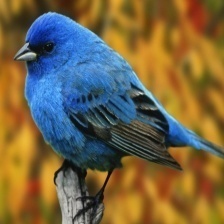
Species: INDIGO BUNTING
Scientific name: PASSERINA CYANEA
ImageNet parent category: indigo_bunting